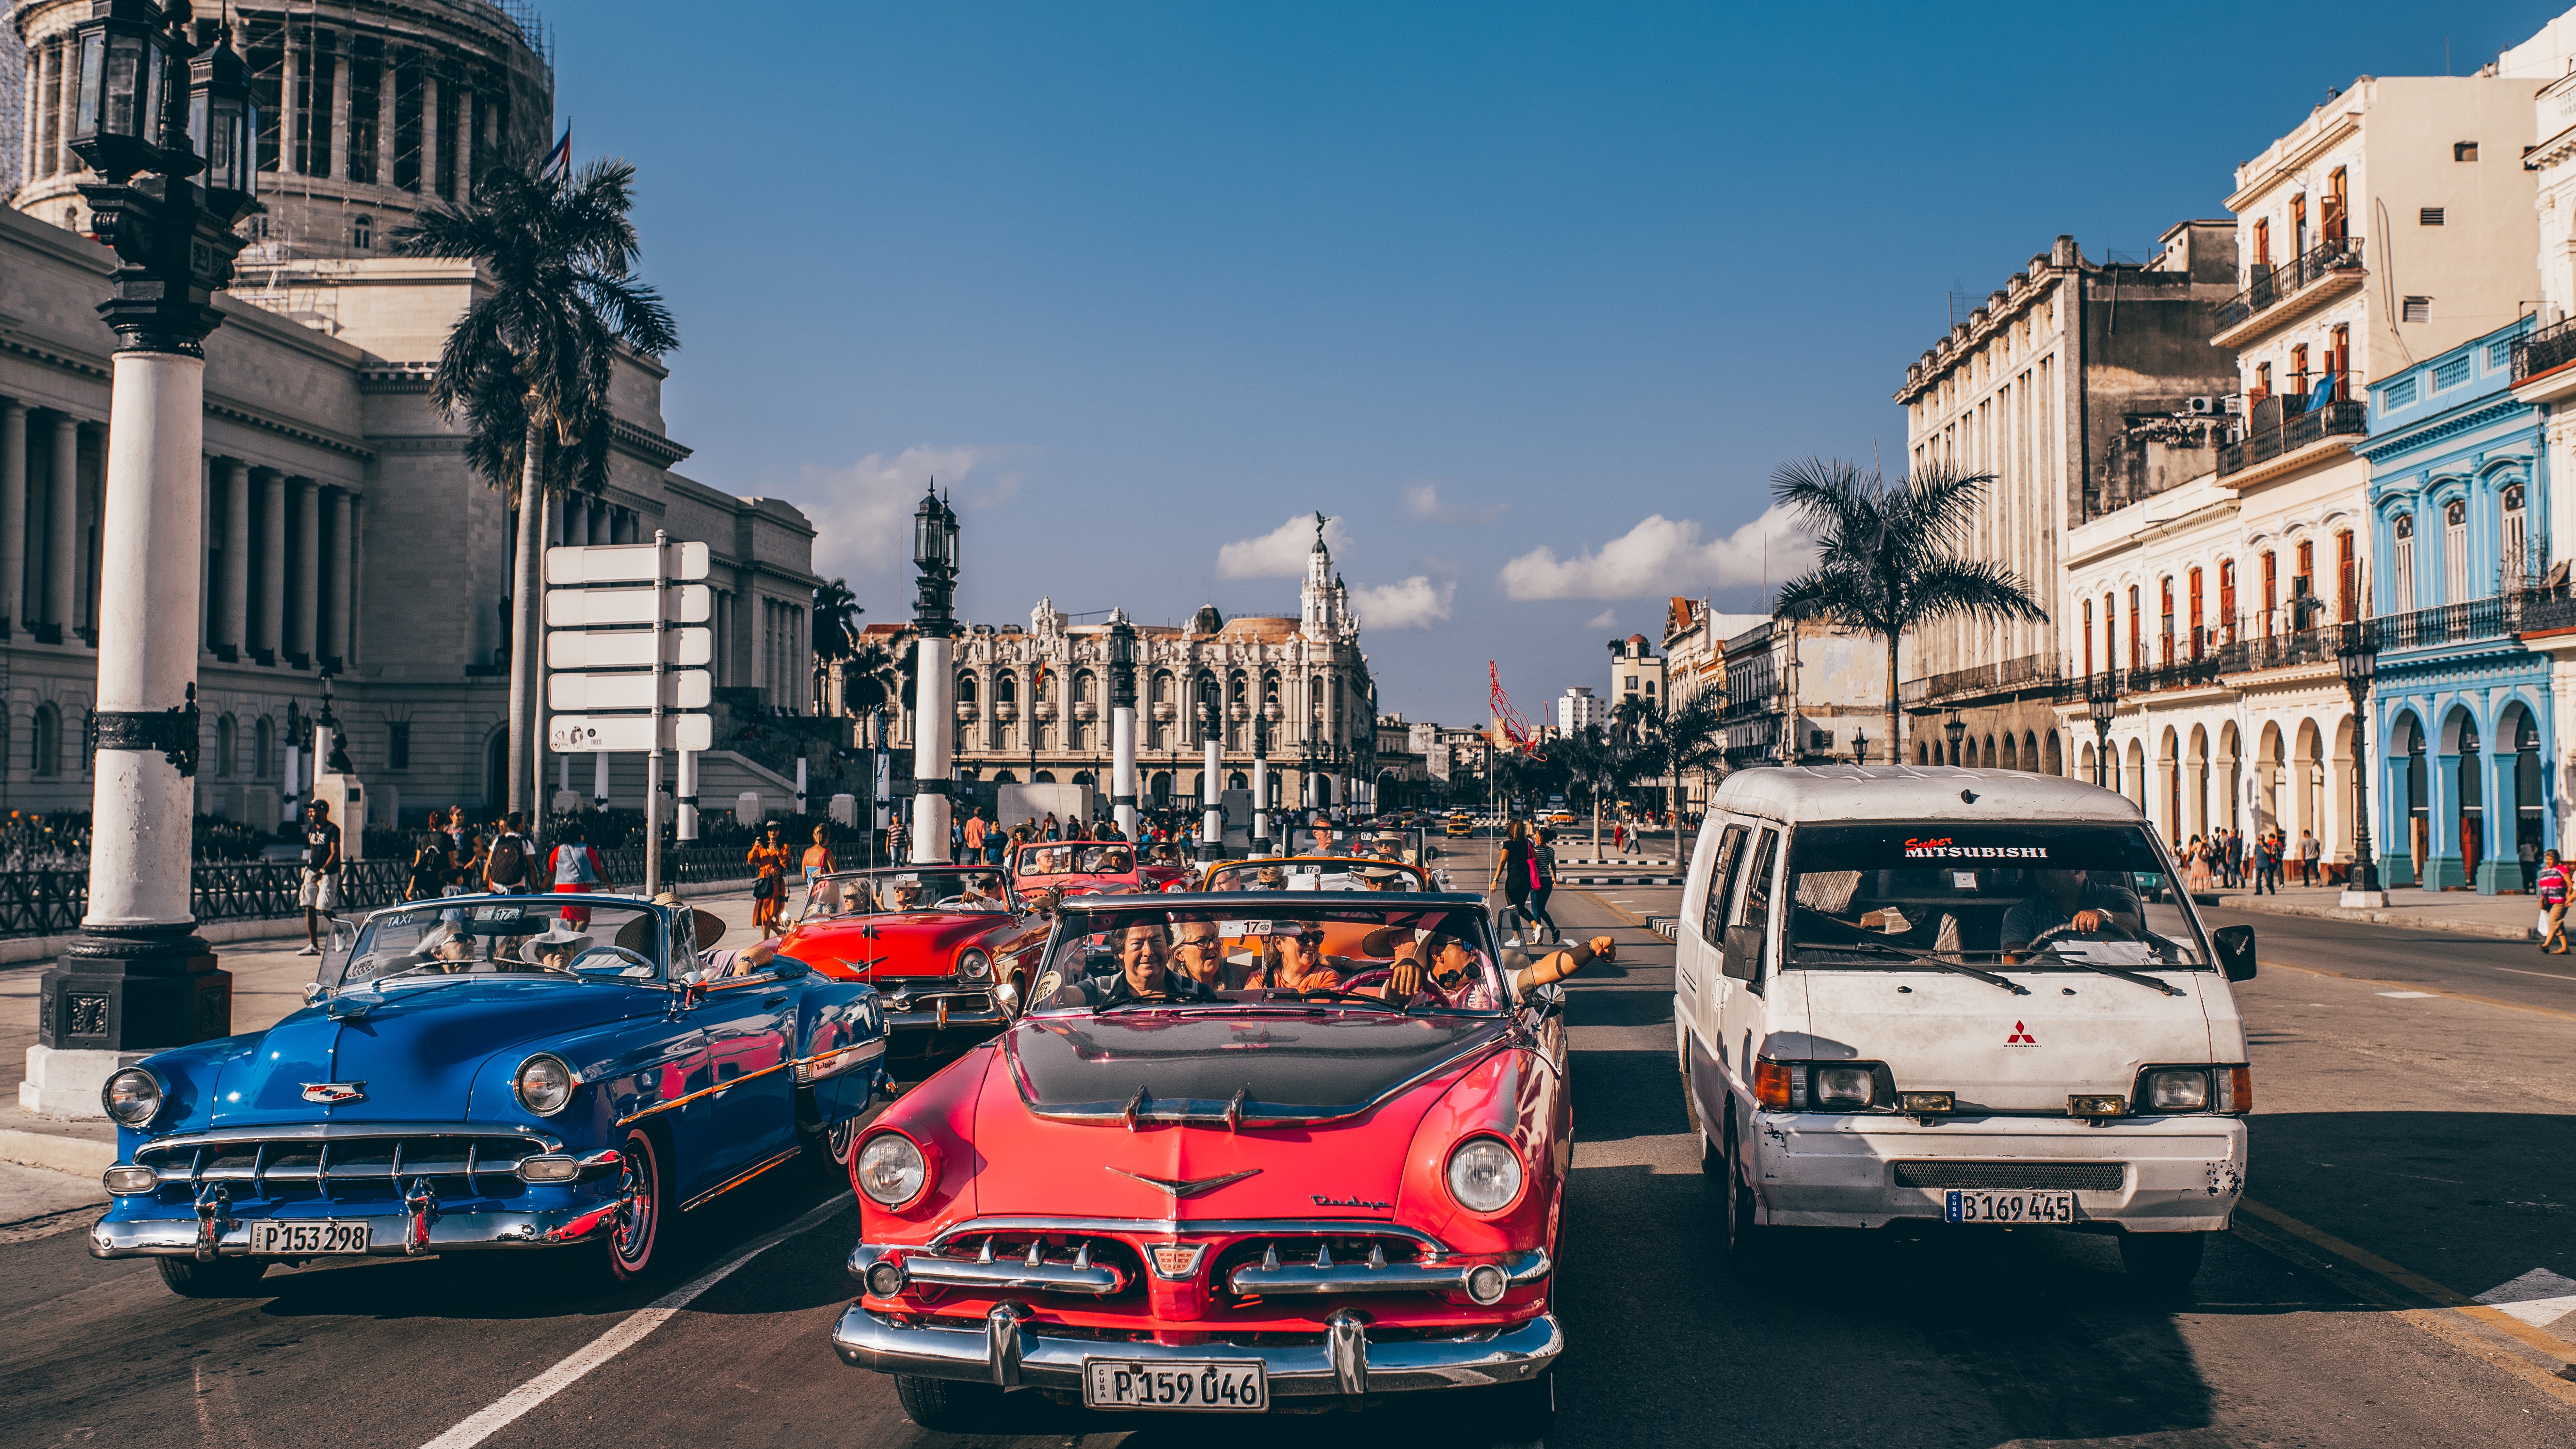
land vehicle, vehicle, car, Regularity rally, classic car, classic, town, vintage car, transport, antique car, mid size car, sedan, coupe, compact car, full size car, street, tourism